Frank Cooper Sands

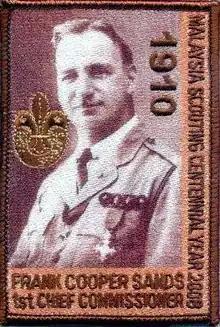

Frank Cooper Sands was a Scoutmaster from Nottingham, England. He is recognized as a founder of Scouting in Singapore on 2 July 1910, when Sands established two Boy Scout troops for the children of the British colonists. From there, the movement spread to other parts of the Straits Settlements and what were to become the states of Malaysia. He became the Commissioner of the Scout Association Malaya Branch which comprised the British Crown Colonies. (Within British Scout leadership hierarchy, Sands position was equivalent to a County Commissioner. All the Malay States and Straits Settlements were Districts only.) Sands spent the next 40 years helping to create Scouting in the region, and is often called the "Father of Malayan Scouting". It is only after his retirement that the posts of Chief Commissioners for Malaya and Singapore were created by the Boy Scouts Association in London for E.M.F. Payne and Canon R.K.S. Adams respectively. Presently there is an award named after him called the Frank Cooper Sands Award which is given to the best Scouts in Singapore. There are three levels of award: Bronze, Silver and Gold.